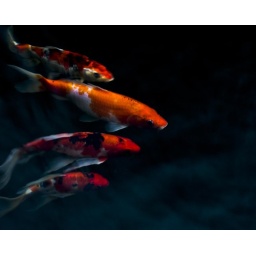
fish in Jim Thomsons house